Spittelmarkt (Berlin U-Bahn)

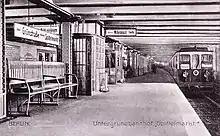
The station in 1908, with a "Nichtraucher" (non-smoker) train departing to Wilhelmplatz

Spittelmarkt is a Berlin U-Bahn station on line U2, located in Mitte at the eastern end of Leipziger Straße. Opened on October 1, 1908 as the end of a new section extending from Potsdamer Platz, the underground station has a single island platform.